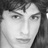
Emotion: neutral